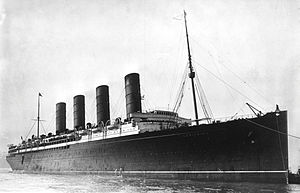
Blå bånd (Nordatlanten) / Historie / 4-skruedampere med elektromotorer
RMS Lusitania
Det blå bånd er en udmærkelse, som tilhører det skib, som har foretaget den hurtigste overfart over Nordatlanten primært i vestlig retning. Begrebet blå bånd er ikke baseret på nedskrevne regler og har aldrig haft en officiel dommerkommité, men er derimod skabt af journalister og blev først anvendt i en avisartikel omkring 1890. Konkurrencen om at være det hurtigste skib er ældre og startede i 1838, da de første skibe krydsede Atlanterhavet udelukkende med dampkraft og rederierne begyndte at kæmpe om passagererne, der var interesserede i at krydse så hurtigt som muligt.